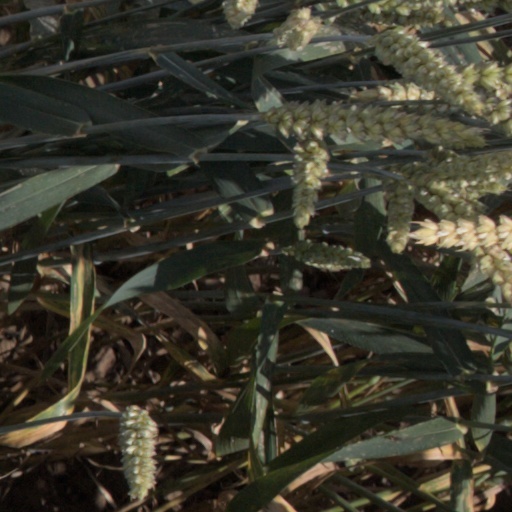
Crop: wheat